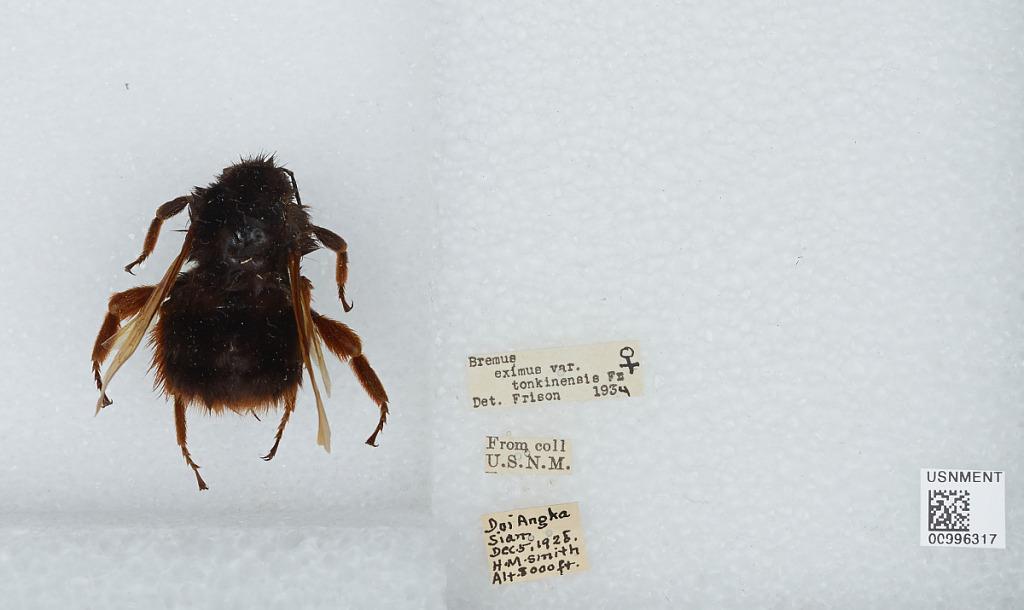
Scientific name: Bombus (Rufipedibombus) eximius Smith
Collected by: H. Smith
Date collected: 1925-12-5
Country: Thailand
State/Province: Chaing Mai
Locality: Doi Inthanon
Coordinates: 18.5875, 98.4867
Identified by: Frison, T. H.